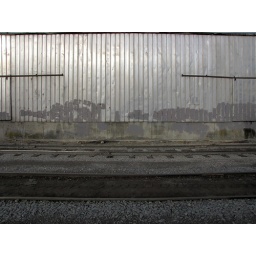
The KPR track and siding run past a wall of the OK Ready-Mix plant in Kelowna. (087a)